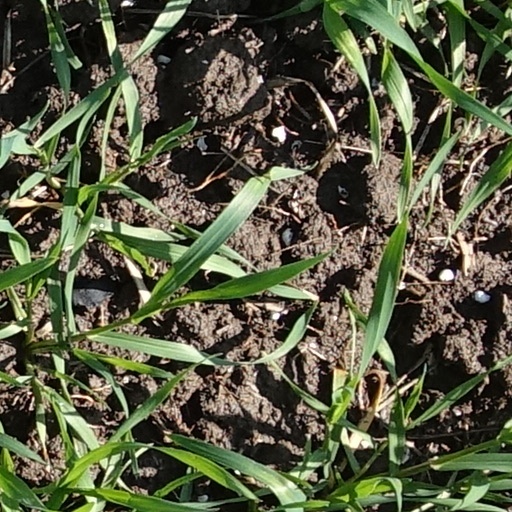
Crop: wheat